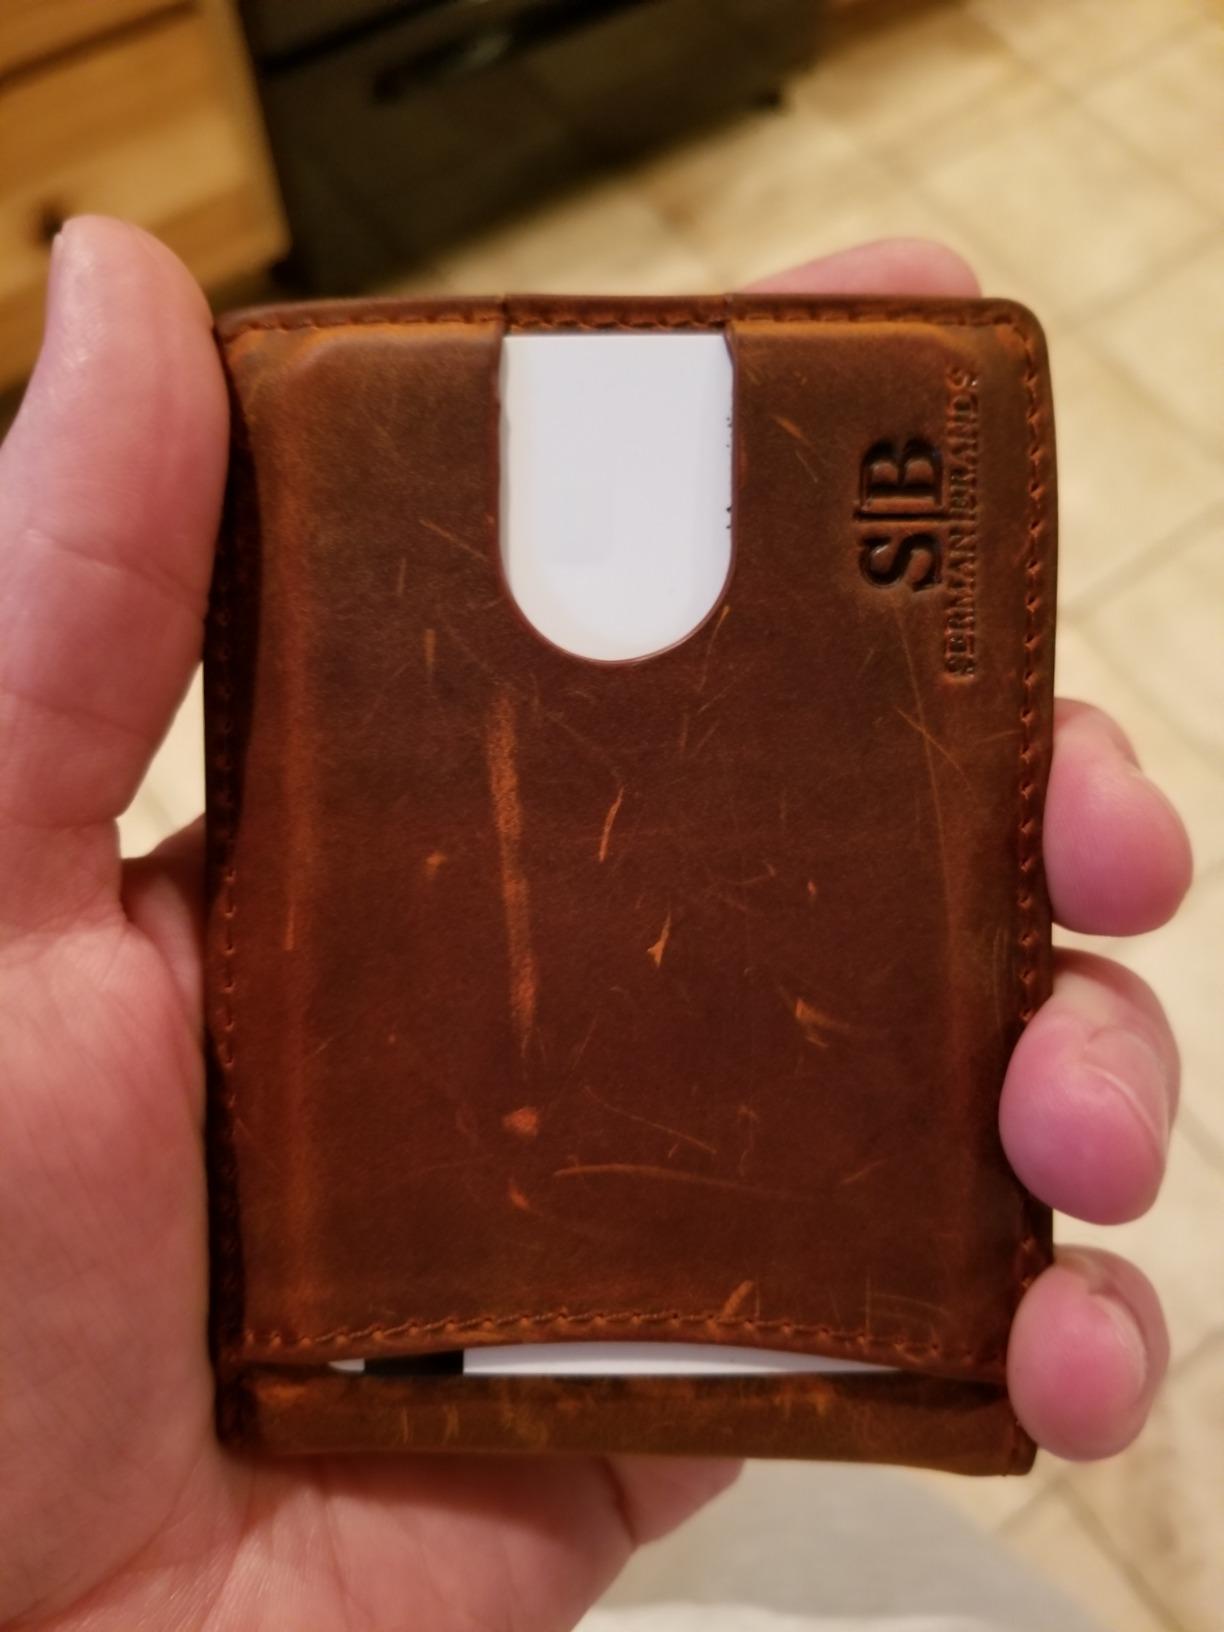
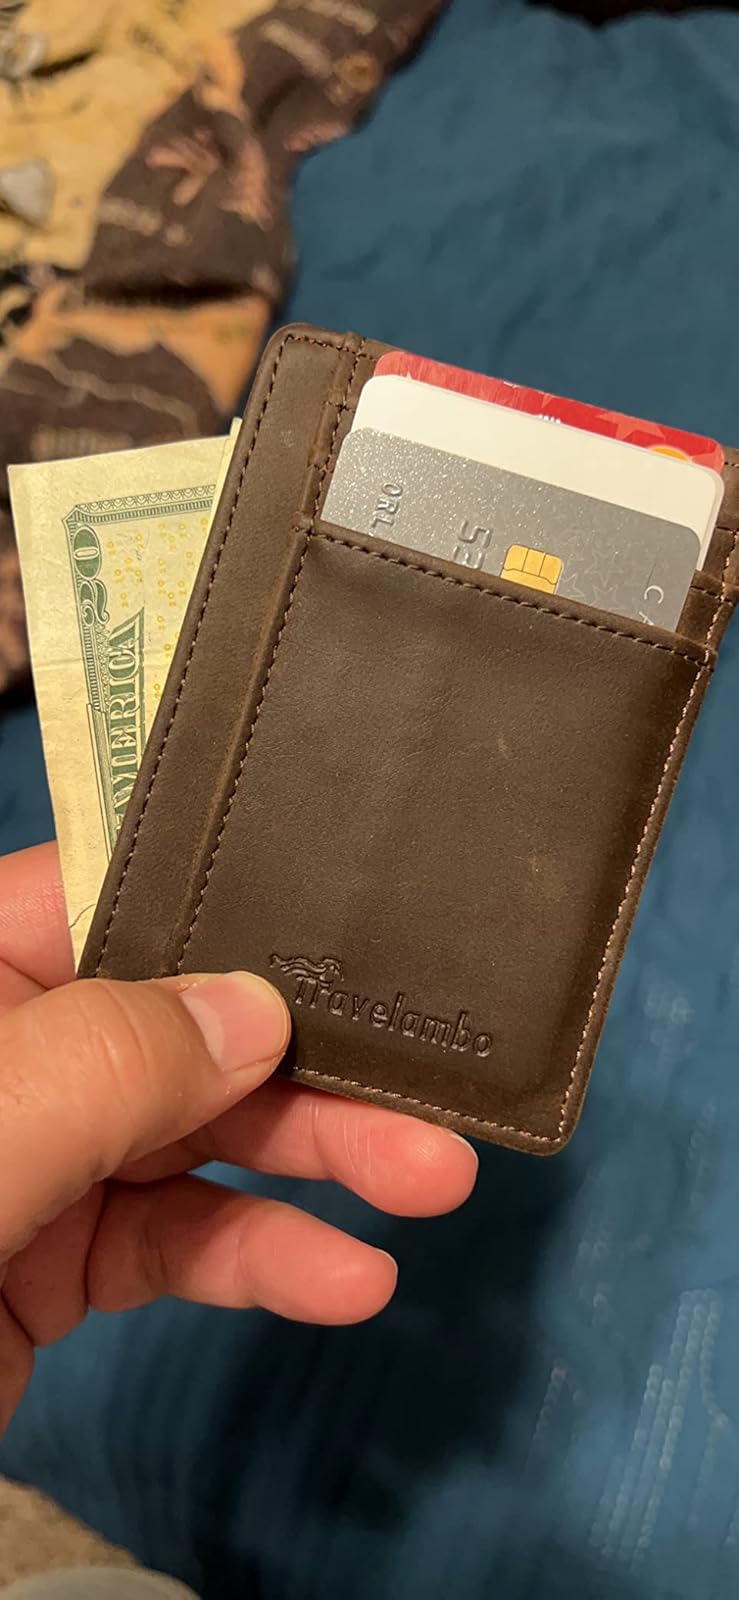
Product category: accessories_wallet
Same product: no